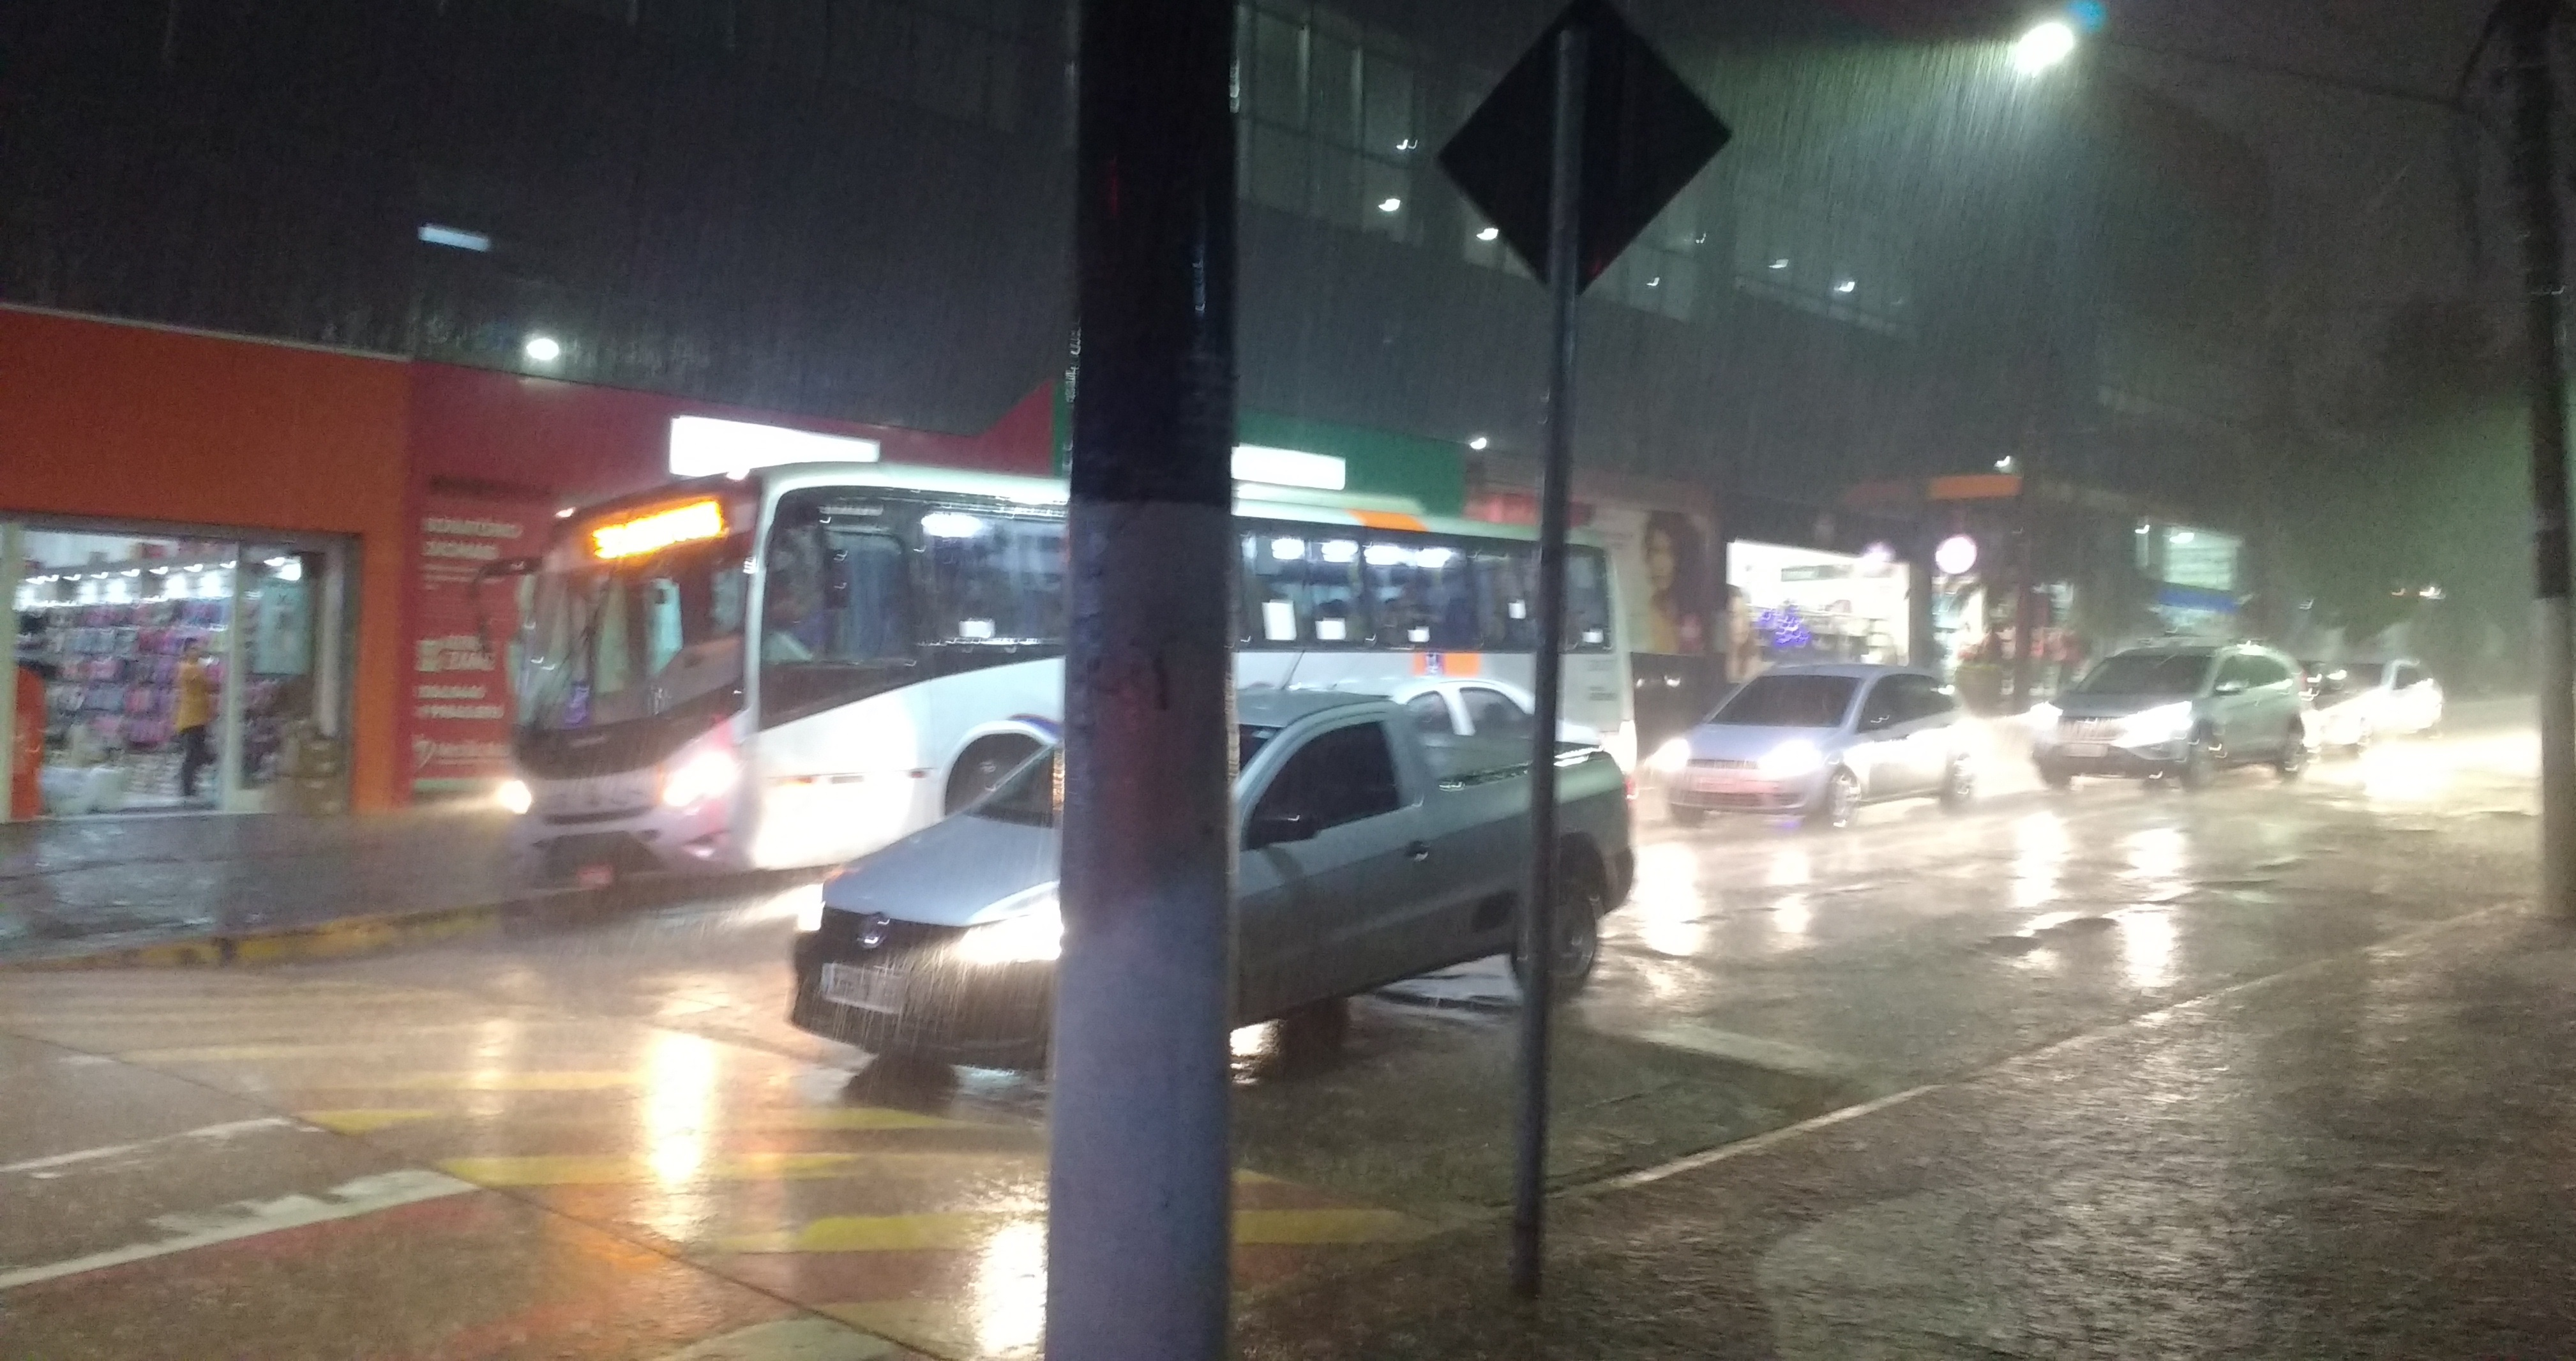
Fire: no
Smoke: no